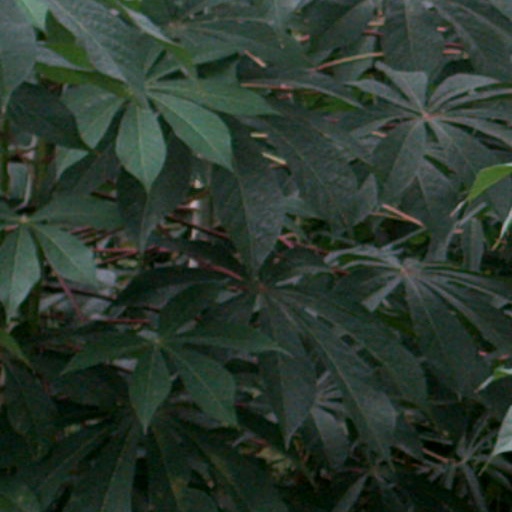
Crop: cassava